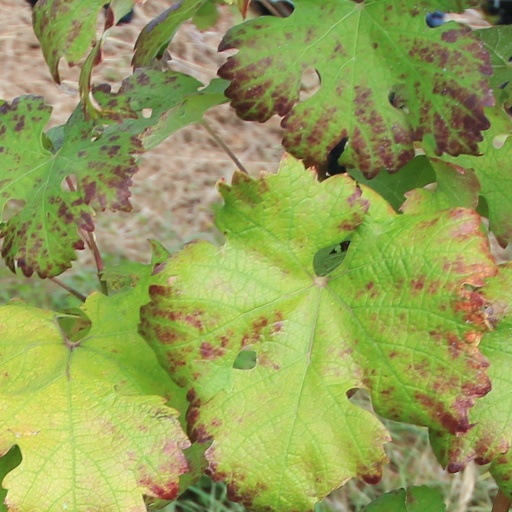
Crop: grape